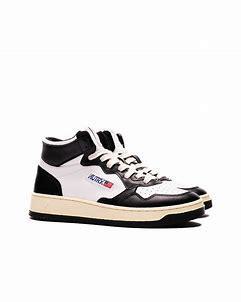
Brand: Autry
Model: Action Shoes Autry Action Medalist 1